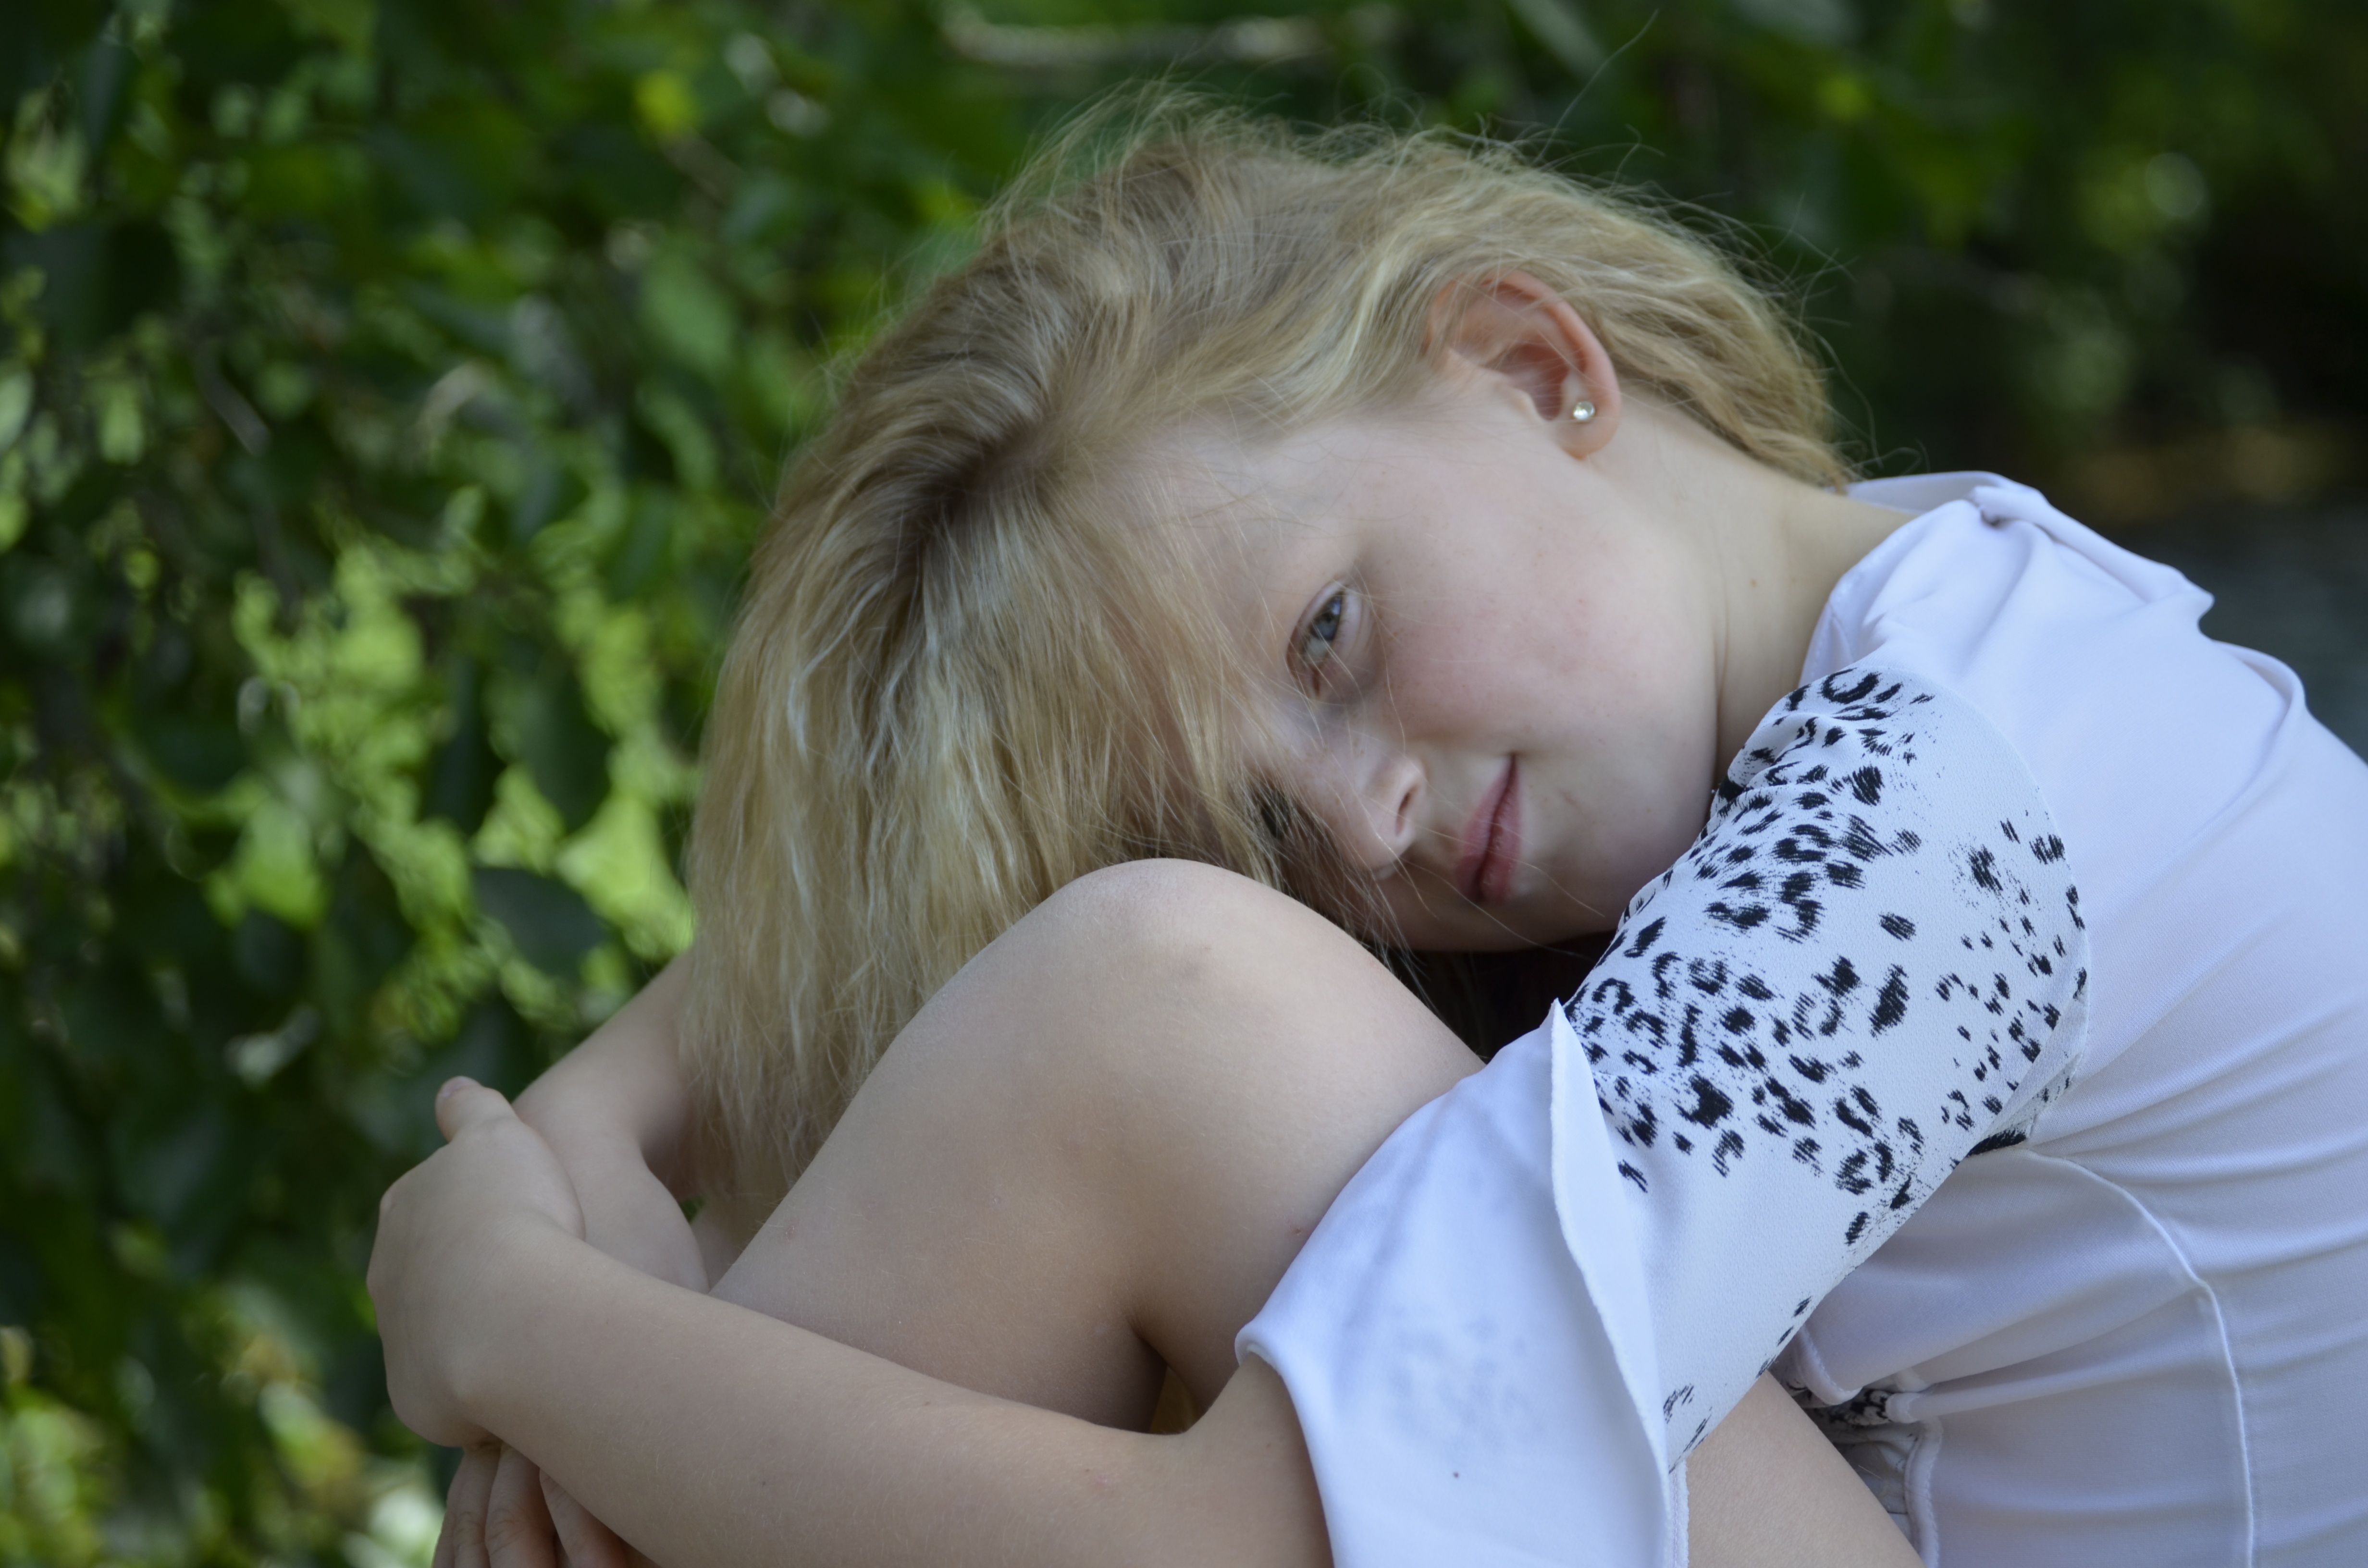
person, girl, woman, portrait, child, close, lighting, facial expression, face, infant, eye, skin, blond, pretty, emotion, interaction, photo shoot, portrait photography